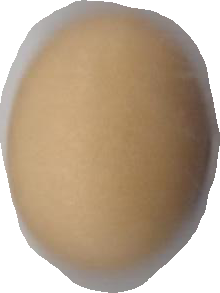
Variety: Anjasmoro